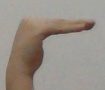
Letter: haa